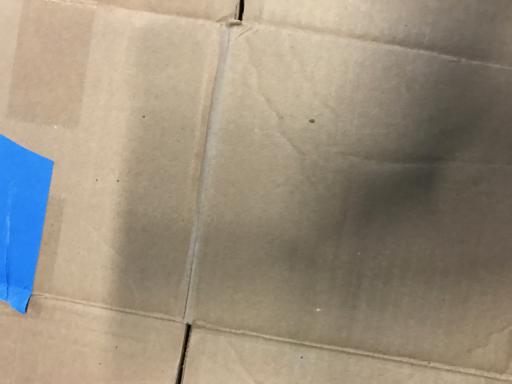
Waste category: cardboard